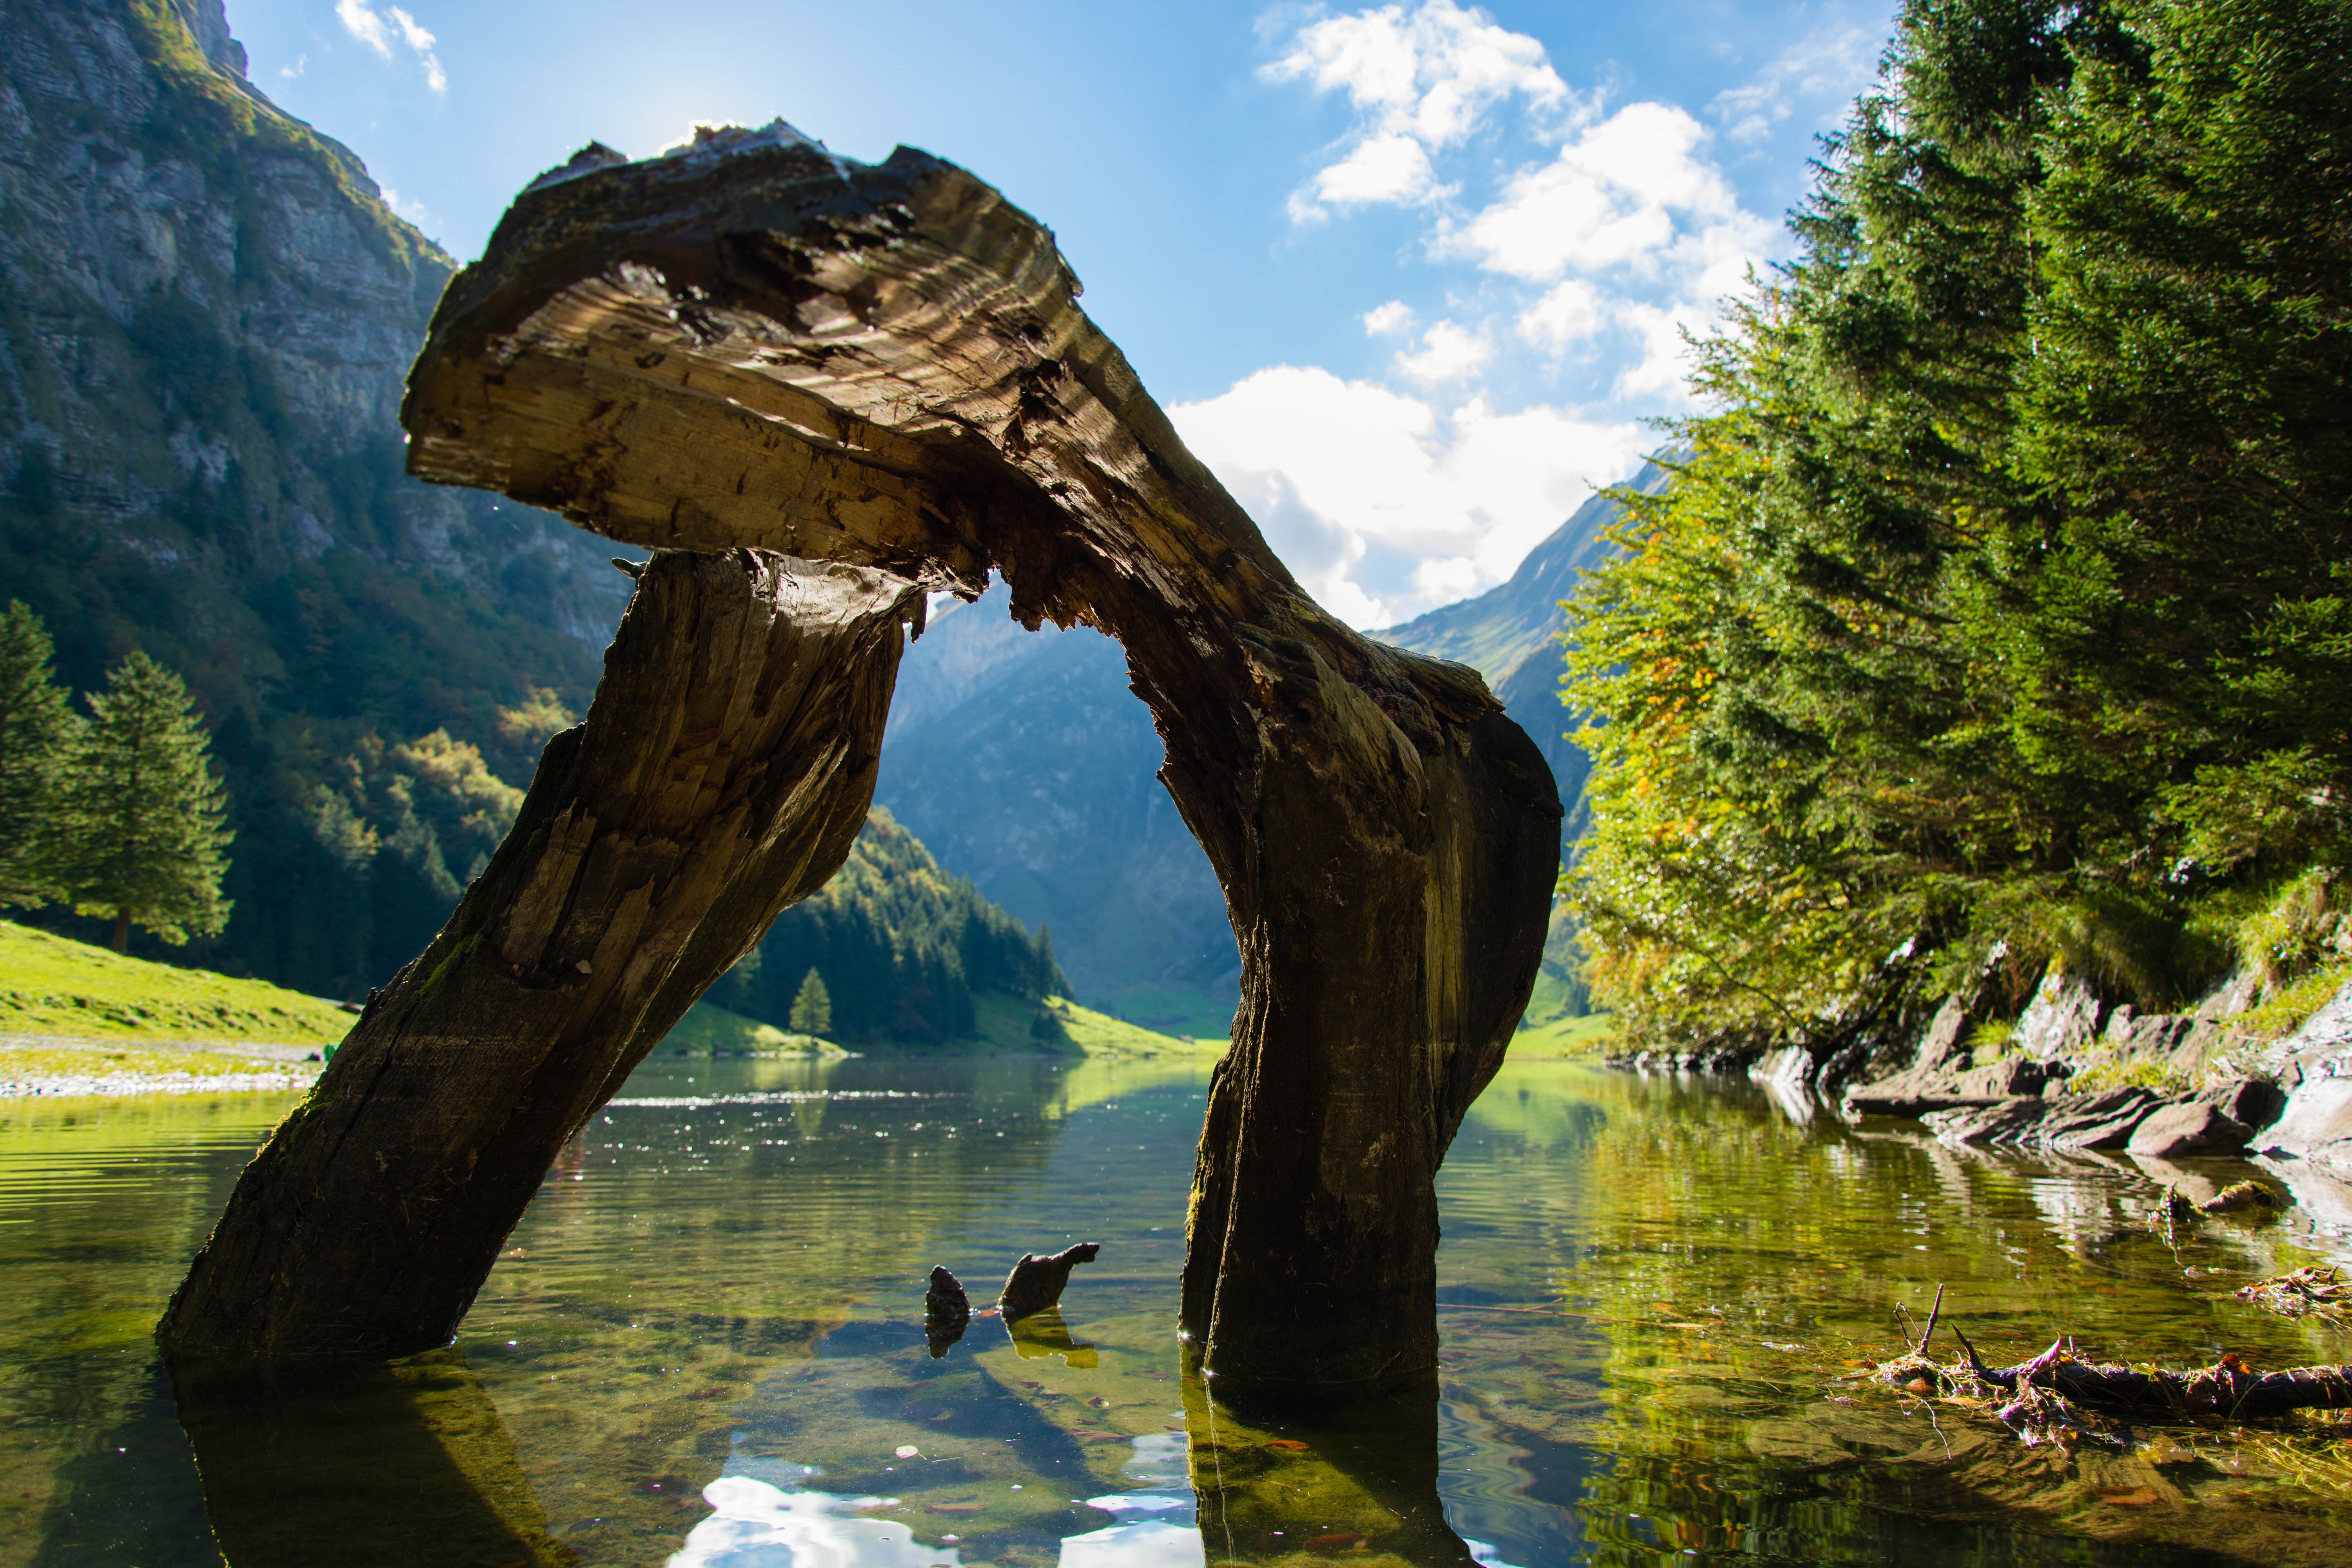
landscape, tree, water, nature, rock, wilderness, reflection, mountains, switzerland, seealpsee, woody plant